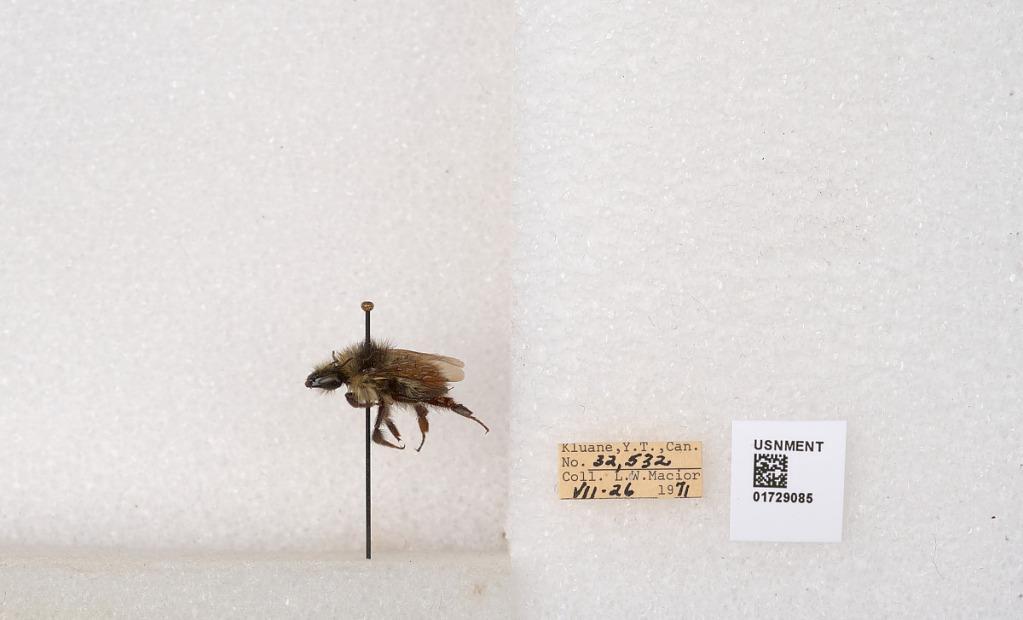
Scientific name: Bombus flavifrons Cresson
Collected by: L. Macior
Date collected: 1971-7-26
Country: Canada
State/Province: Yukon Territory
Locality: Kluane National Park and Reserve
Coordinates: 60.7493, -139.504